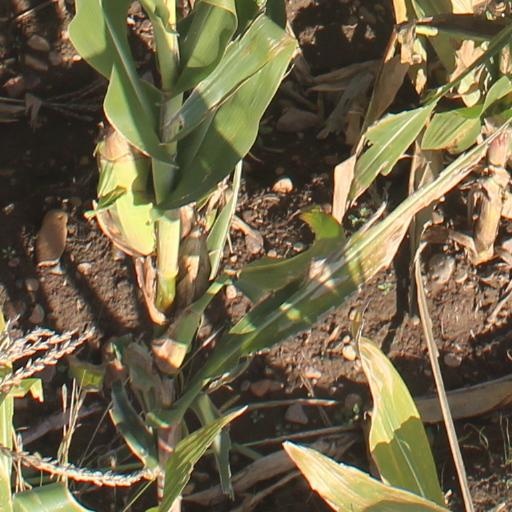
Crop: maize; corn